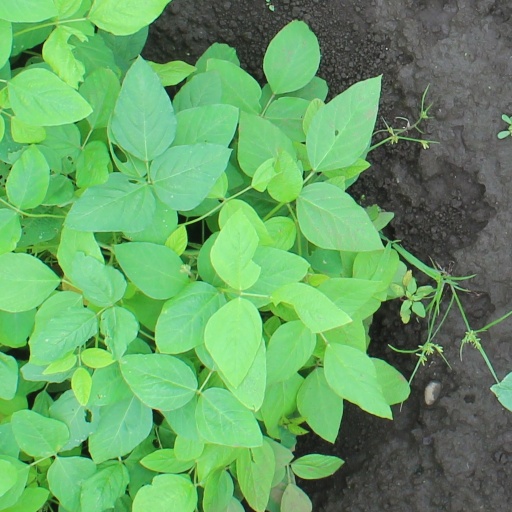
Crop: soybean